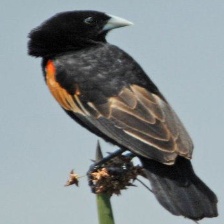
Species: FAN TAILED WIDOW
Scientific name: EUPLECTES AXILLARIS